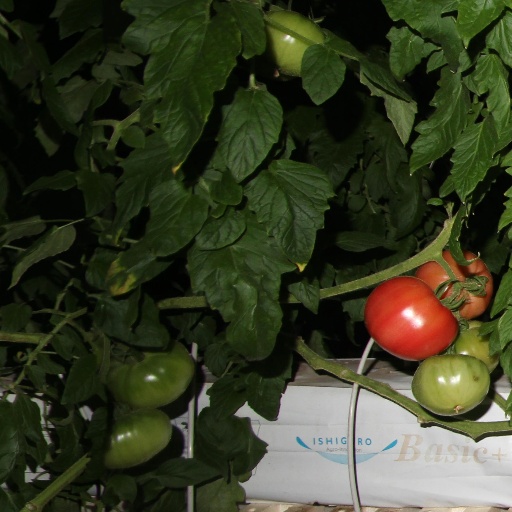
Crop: tomato